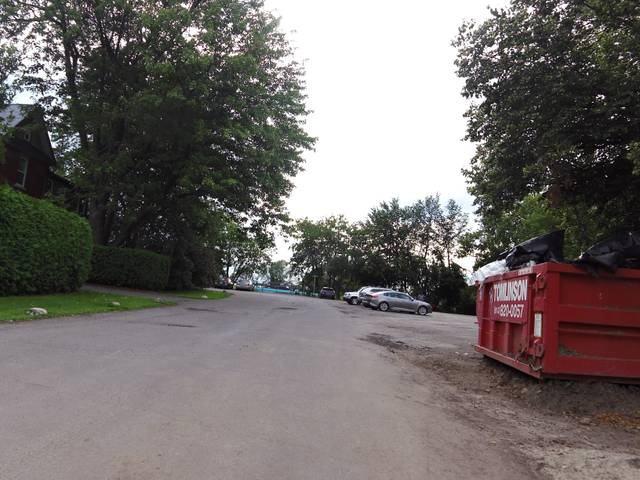
Region: Canada
Coordinates: 45.396, -75.759